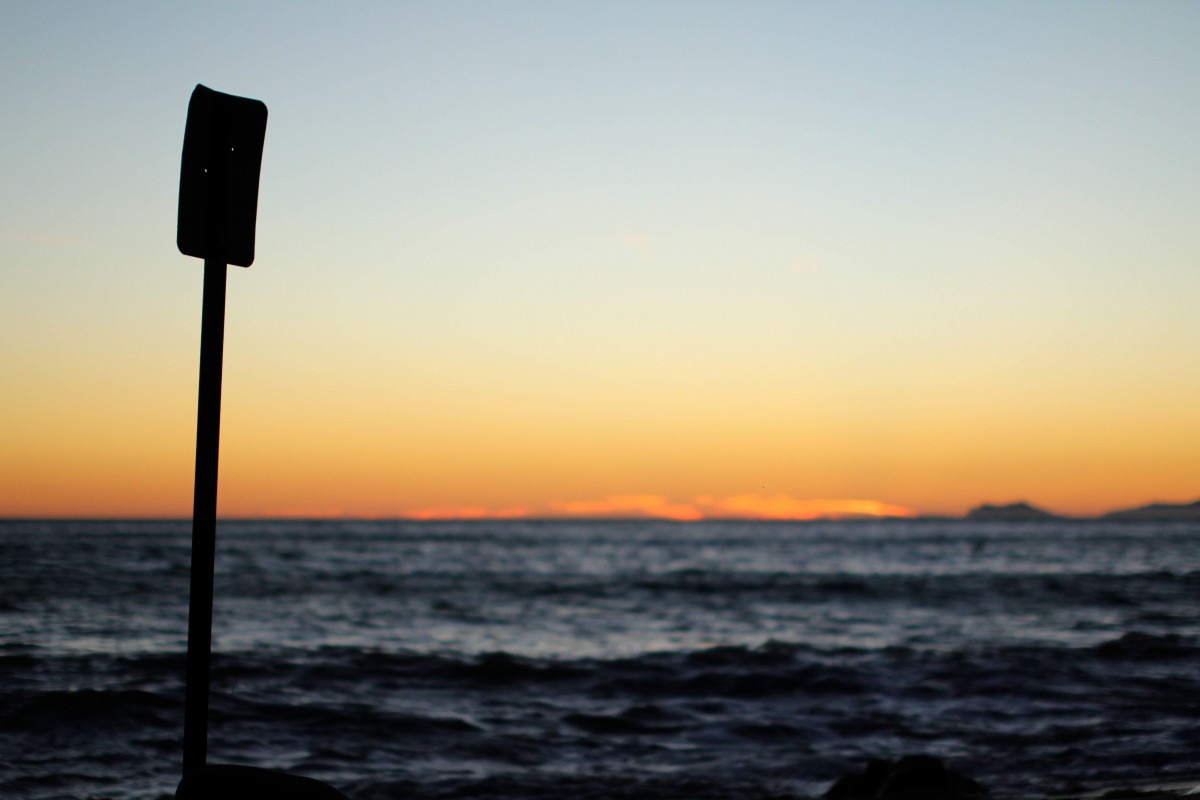
Tags: sea, coast, ocean, horizon, sunrise, sunset, shore, dawn, dusk, afterglow